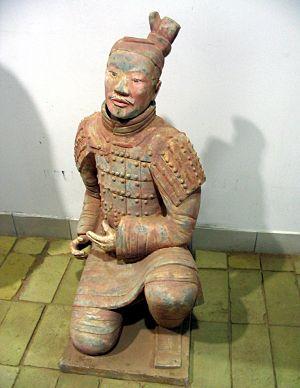
Le cinabre est un pigment de teinte rouge vermillon obtenu par broyage et lévigation de l’espèce minérale de sulfure de mercure(II).